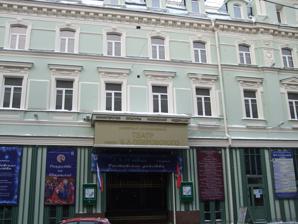
Building: Moscow Chamber Musical Theatre
Country: Russia
Year built: 1971
Theater and opera house in Moscow, Russia Pokrovsky Opera The Moscow State Academic Chamber Musical Theatre (Московский государственный академический Камерный музыкальный театр имени Б. А. Покровского) is a Moscow theatre and opera house. The theatre was founded in 1971 and carries the name of its founder Boris Alexandrovich Pokrovsky . The theatre troupe resident at the theatre is also known as the "Pokrovsky Opera". Repertoire Among the operas premiered at the theatre: Boris Kravchenko - The Tale of the Priest and of His Workman Balda ; opera after Pushkin's The Tale of the Priest and of His Workman Balda (Сказка о попе и работнике его Балде) Mikael Tariverdiev Waiting (Ожидание) Nikolai Sidelnikov Run (Бег) Vladimir Rebikov A nest of nobles after Turgenev (Дворянское гнездо) Shirvani Chalaev Blood wedding (Кровавая свадьба, Ш.Р.Чалаев) Tatyana Kamysheva The Adventures of Chipollino («Приключения Чиполлино» Т. Камышева) Vladimir Dashkevich The Inspector (Ревизор) Metropolitan Dimitry of Rostov (1702) Rostov childhood «Ростовское действо» Vissarion Shebalin "The Taming of the Shrew" (Укрощение строптивой) Sergei Cortez Jubilee and The Bear ("Юбилея" и "Медведя" С. Кортес) References